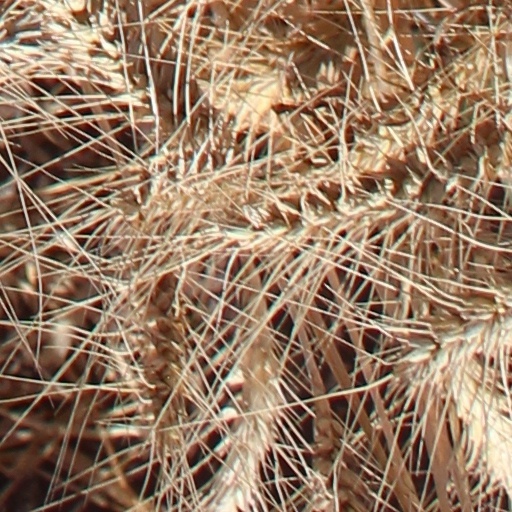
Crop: wheat